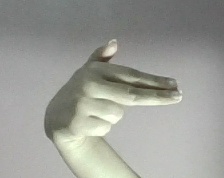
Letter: ghain